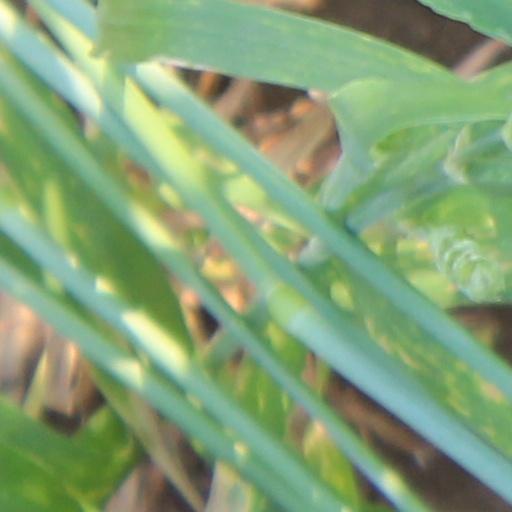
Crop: wheat